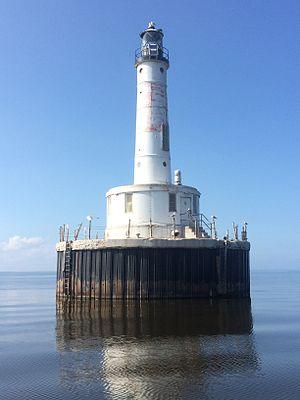
La liste des phares du Wisconsin dresse la liste des phares de l'État américain du Wisconsin répertoriés par la United States Coast Guard. Les phares sont situés sur le littoral sud du lac Michigan.
Le phare de Peshtigo Reef, est un phare du lac Michigan situé au large du port de Green Bay dans le Comté de Marinette, Wisconsin. Il a remplacé en 1936 le bateau-phare n°77 Peshtigo sur le haut-fond du même nom.